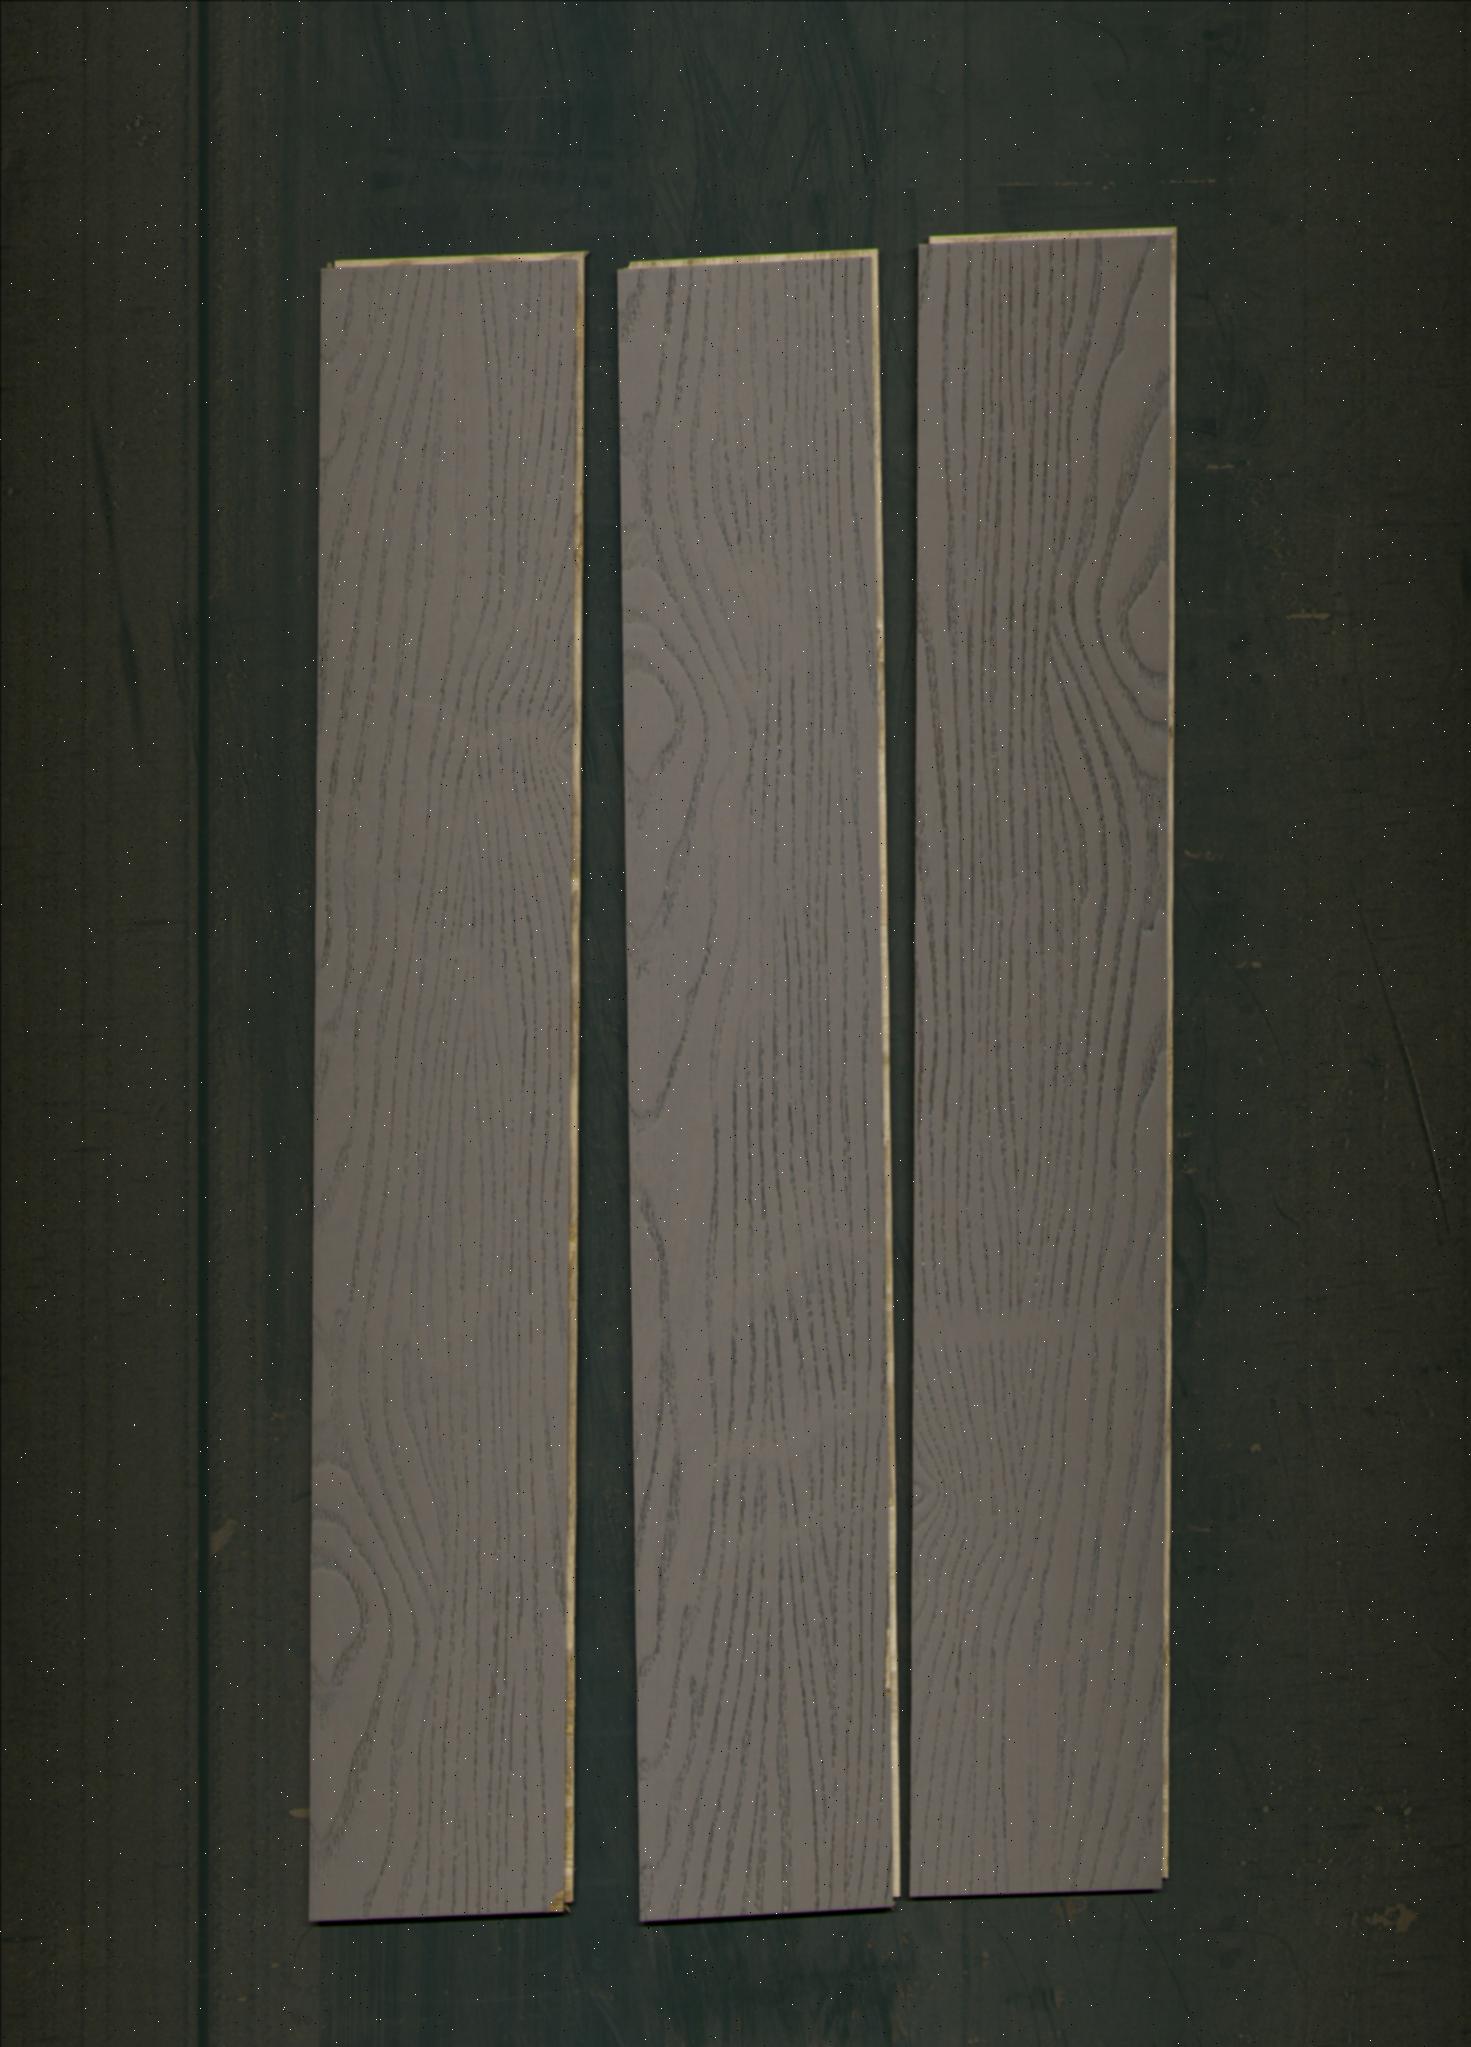
Label: mixers